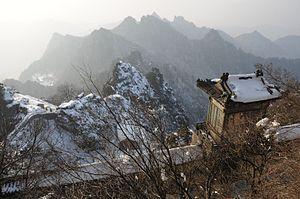
Les monts Wudang ou montagnes de Wudang, sont une chaîne de montagnes à Danjiangkou, au sud de la ville-préfecture de Shiyan dans la province du Hubei, en Chine.